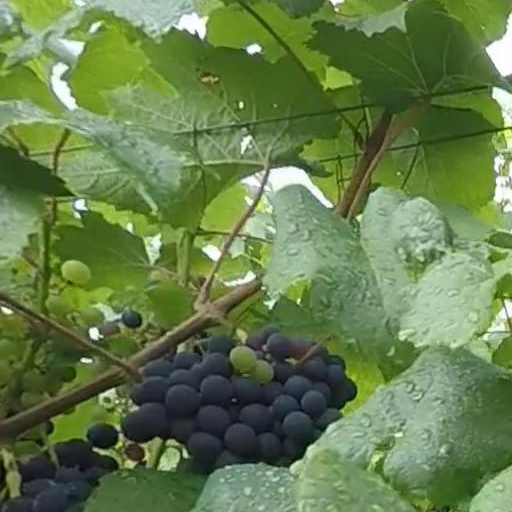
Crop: grape